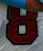
Number: 8